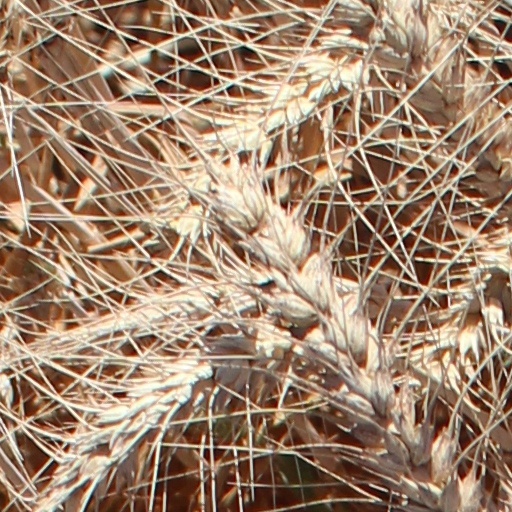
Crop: wheat